Luigi Ballerini

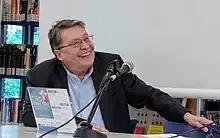
https://www.latteelinguaggio.org/wp-content/uploads/2019/05/IMG_7267.jpg

Son of Umbertina Santi, a seamstress, and Raffaele Costantino Edoardo, known as Ettore, himself a tailor who died in combat against the Germans on the island of Cephalonia in 1943, Luigi Ballerini was born in Milan and grew up in the district of Porta Ticinese. Since 2010, he has divided his time between New York, Milan, and Otranto. He studied literature at the Università Cattolica in Milan, lived for a time in London, and graduated from Bologna with a thesis on the American writer, Charles Olson. His first poems, "Inno alla terra", debuted in "Inventario" in 1960.